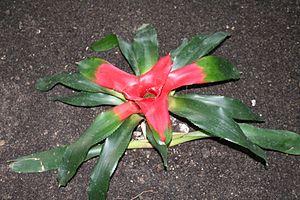
L'Ananas sauvage est une espèce de plantes à fleurs épiphytes de la famille des Bromeliaceae, endémique de l'île de la Martinique dans les Antilles françaises.